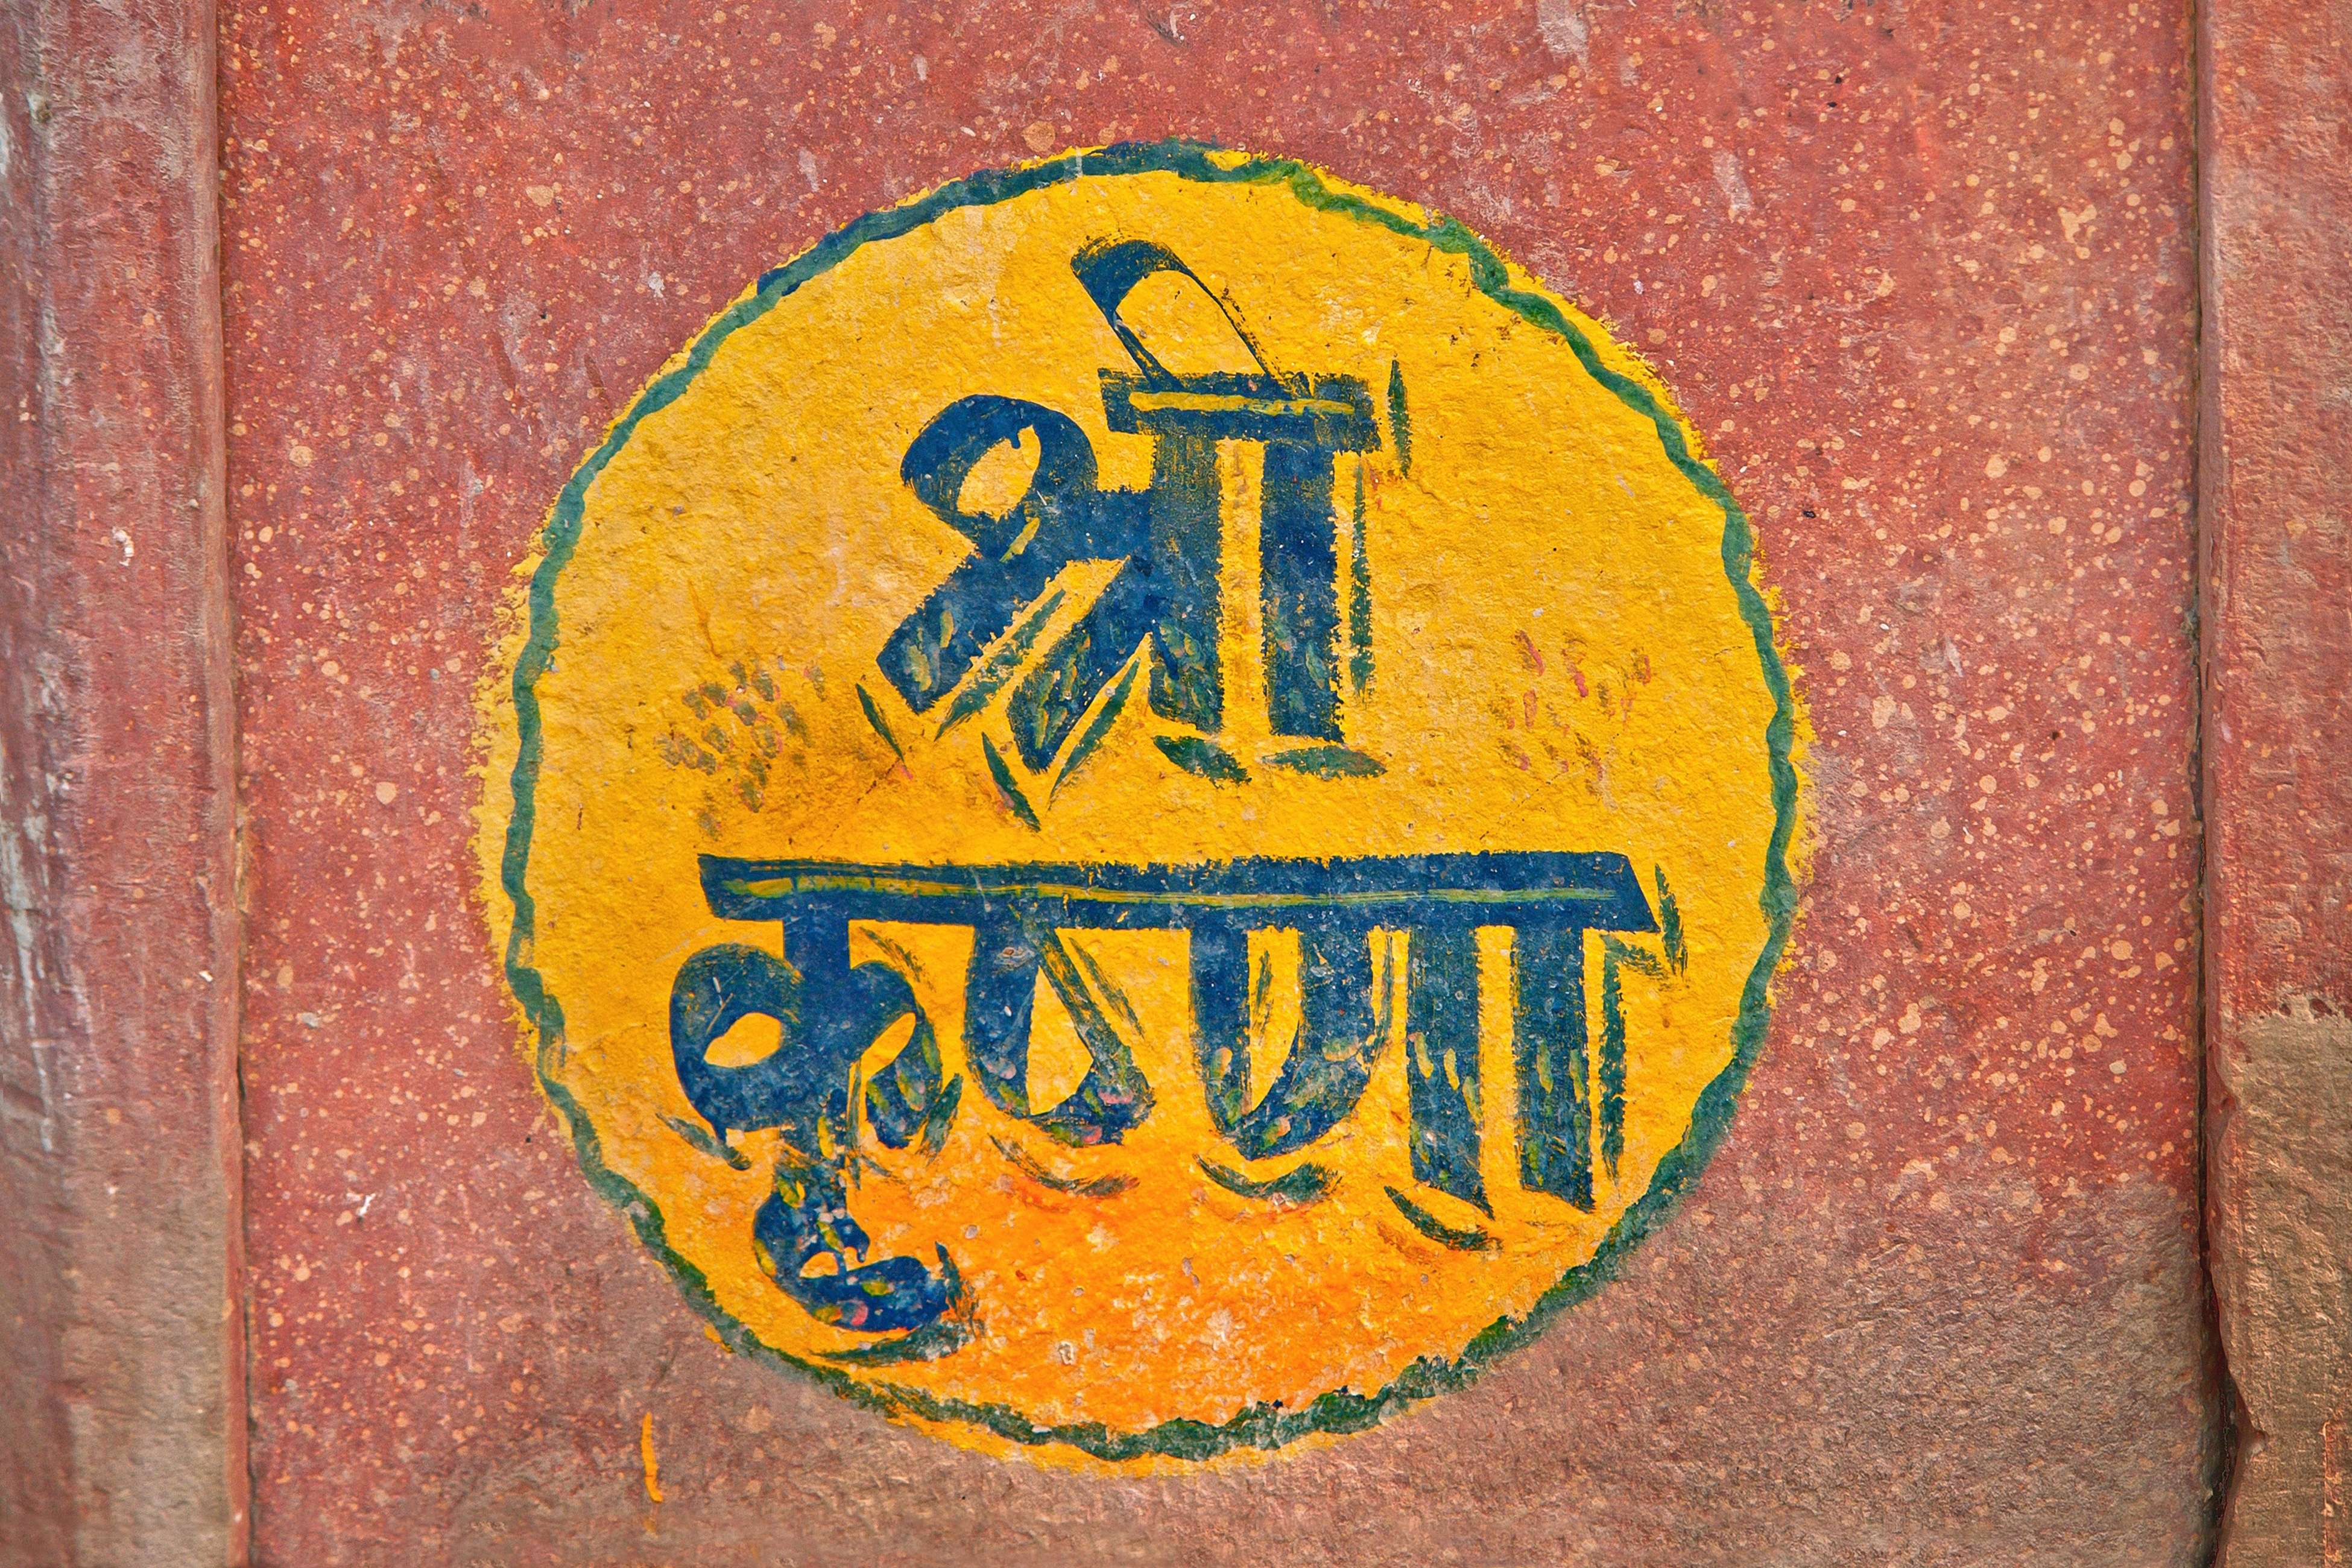
texture, number, wall, travel, sign, color, asia, yellow, tourism, signage, circle, outside, art, text, words, culture, handmade, painted, india, shape, traditional, traffic sign, wall texture, devanagari